Carla Fracci

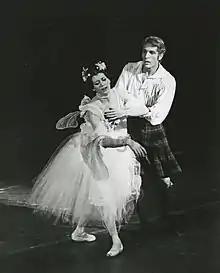
Fracci at her prime in "La Sylphide" with Erik Bruhn.

Fracci performed with partners including Mikhail Baryshnikov, Roberto Bolle, Erik Bruhn, Alexander Godunov, Henning Kronstam, Gheorghe Iancu, Rudolf Nureyev, Giuseppe Picone and Vladimir Vasiliev. She appeared with leading companies of the world, including the Royal Ballet in London, the Stuttgart Ballet, the Royal Swedish Ballet in Stockholm and the American Ballet Theatre.